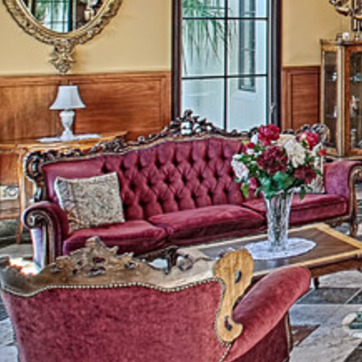
Material: fabric